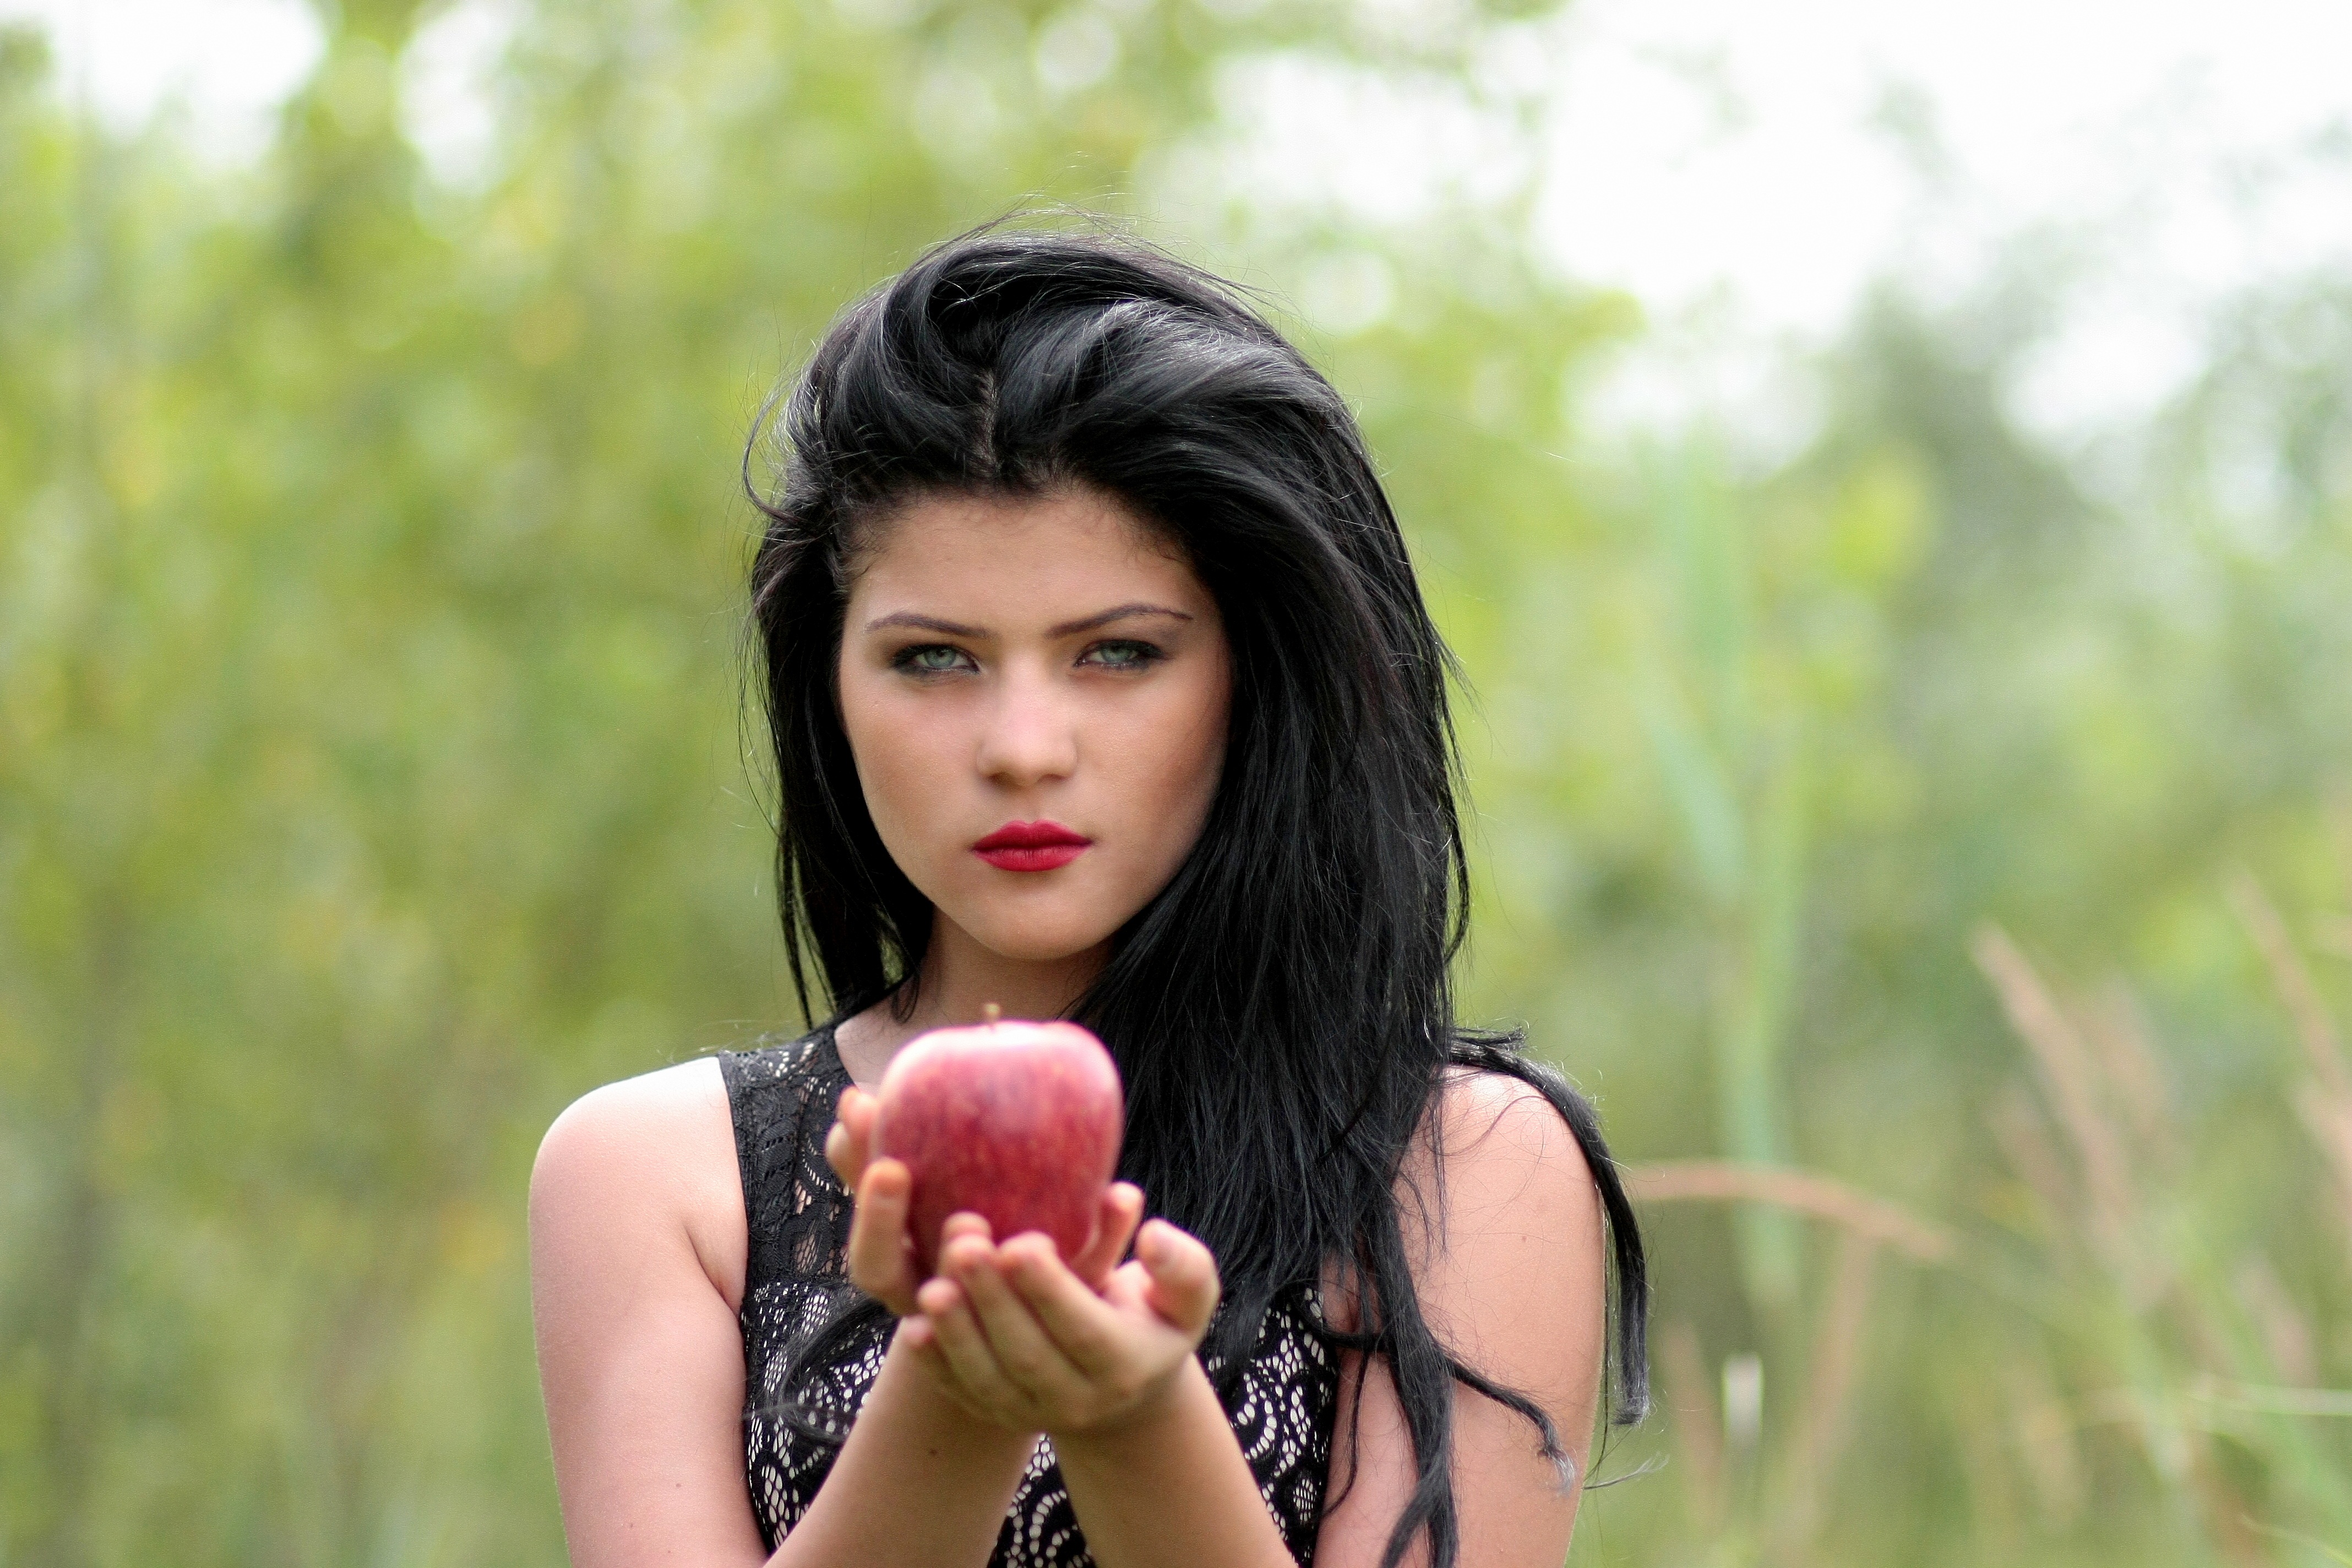
person, girl, woman, hair, photography, sunlight, leg, brunette, portrait, model, fashion, lady, temptation, hairstyle, smile, long hair, human body, black hair, face, dress, eye, photograph, skin, beauty, march, blue eyes, abdomen, photo shoot, seduction, brown hair, portrait photography, art model